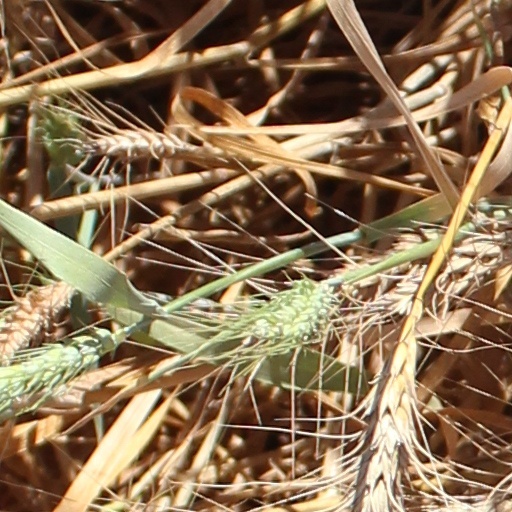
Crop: wheat